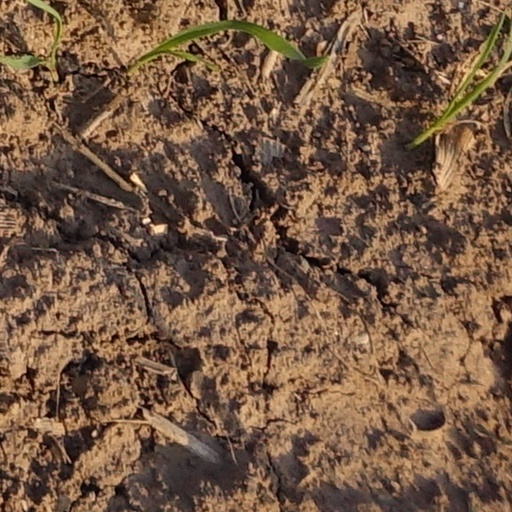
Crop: wheat